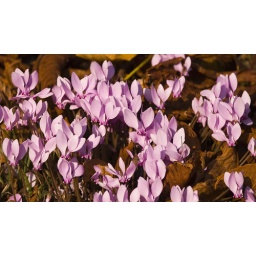
Cyclamen flowering below horse chesnut (conker) trees at the Hotel Le Prieure, Loire Valley, France